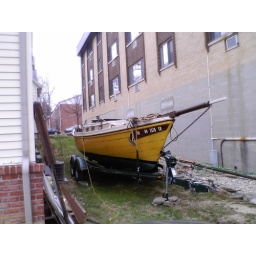
The boat backed in the the space between our house and the apartment complex next door.